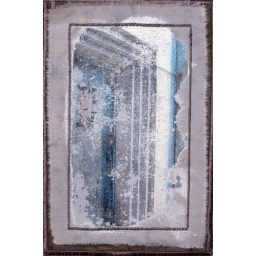
door in the bridge over the river, paint transfer